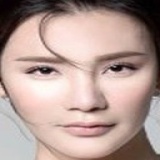
ca sĩ Hồ Quỳnh Hương